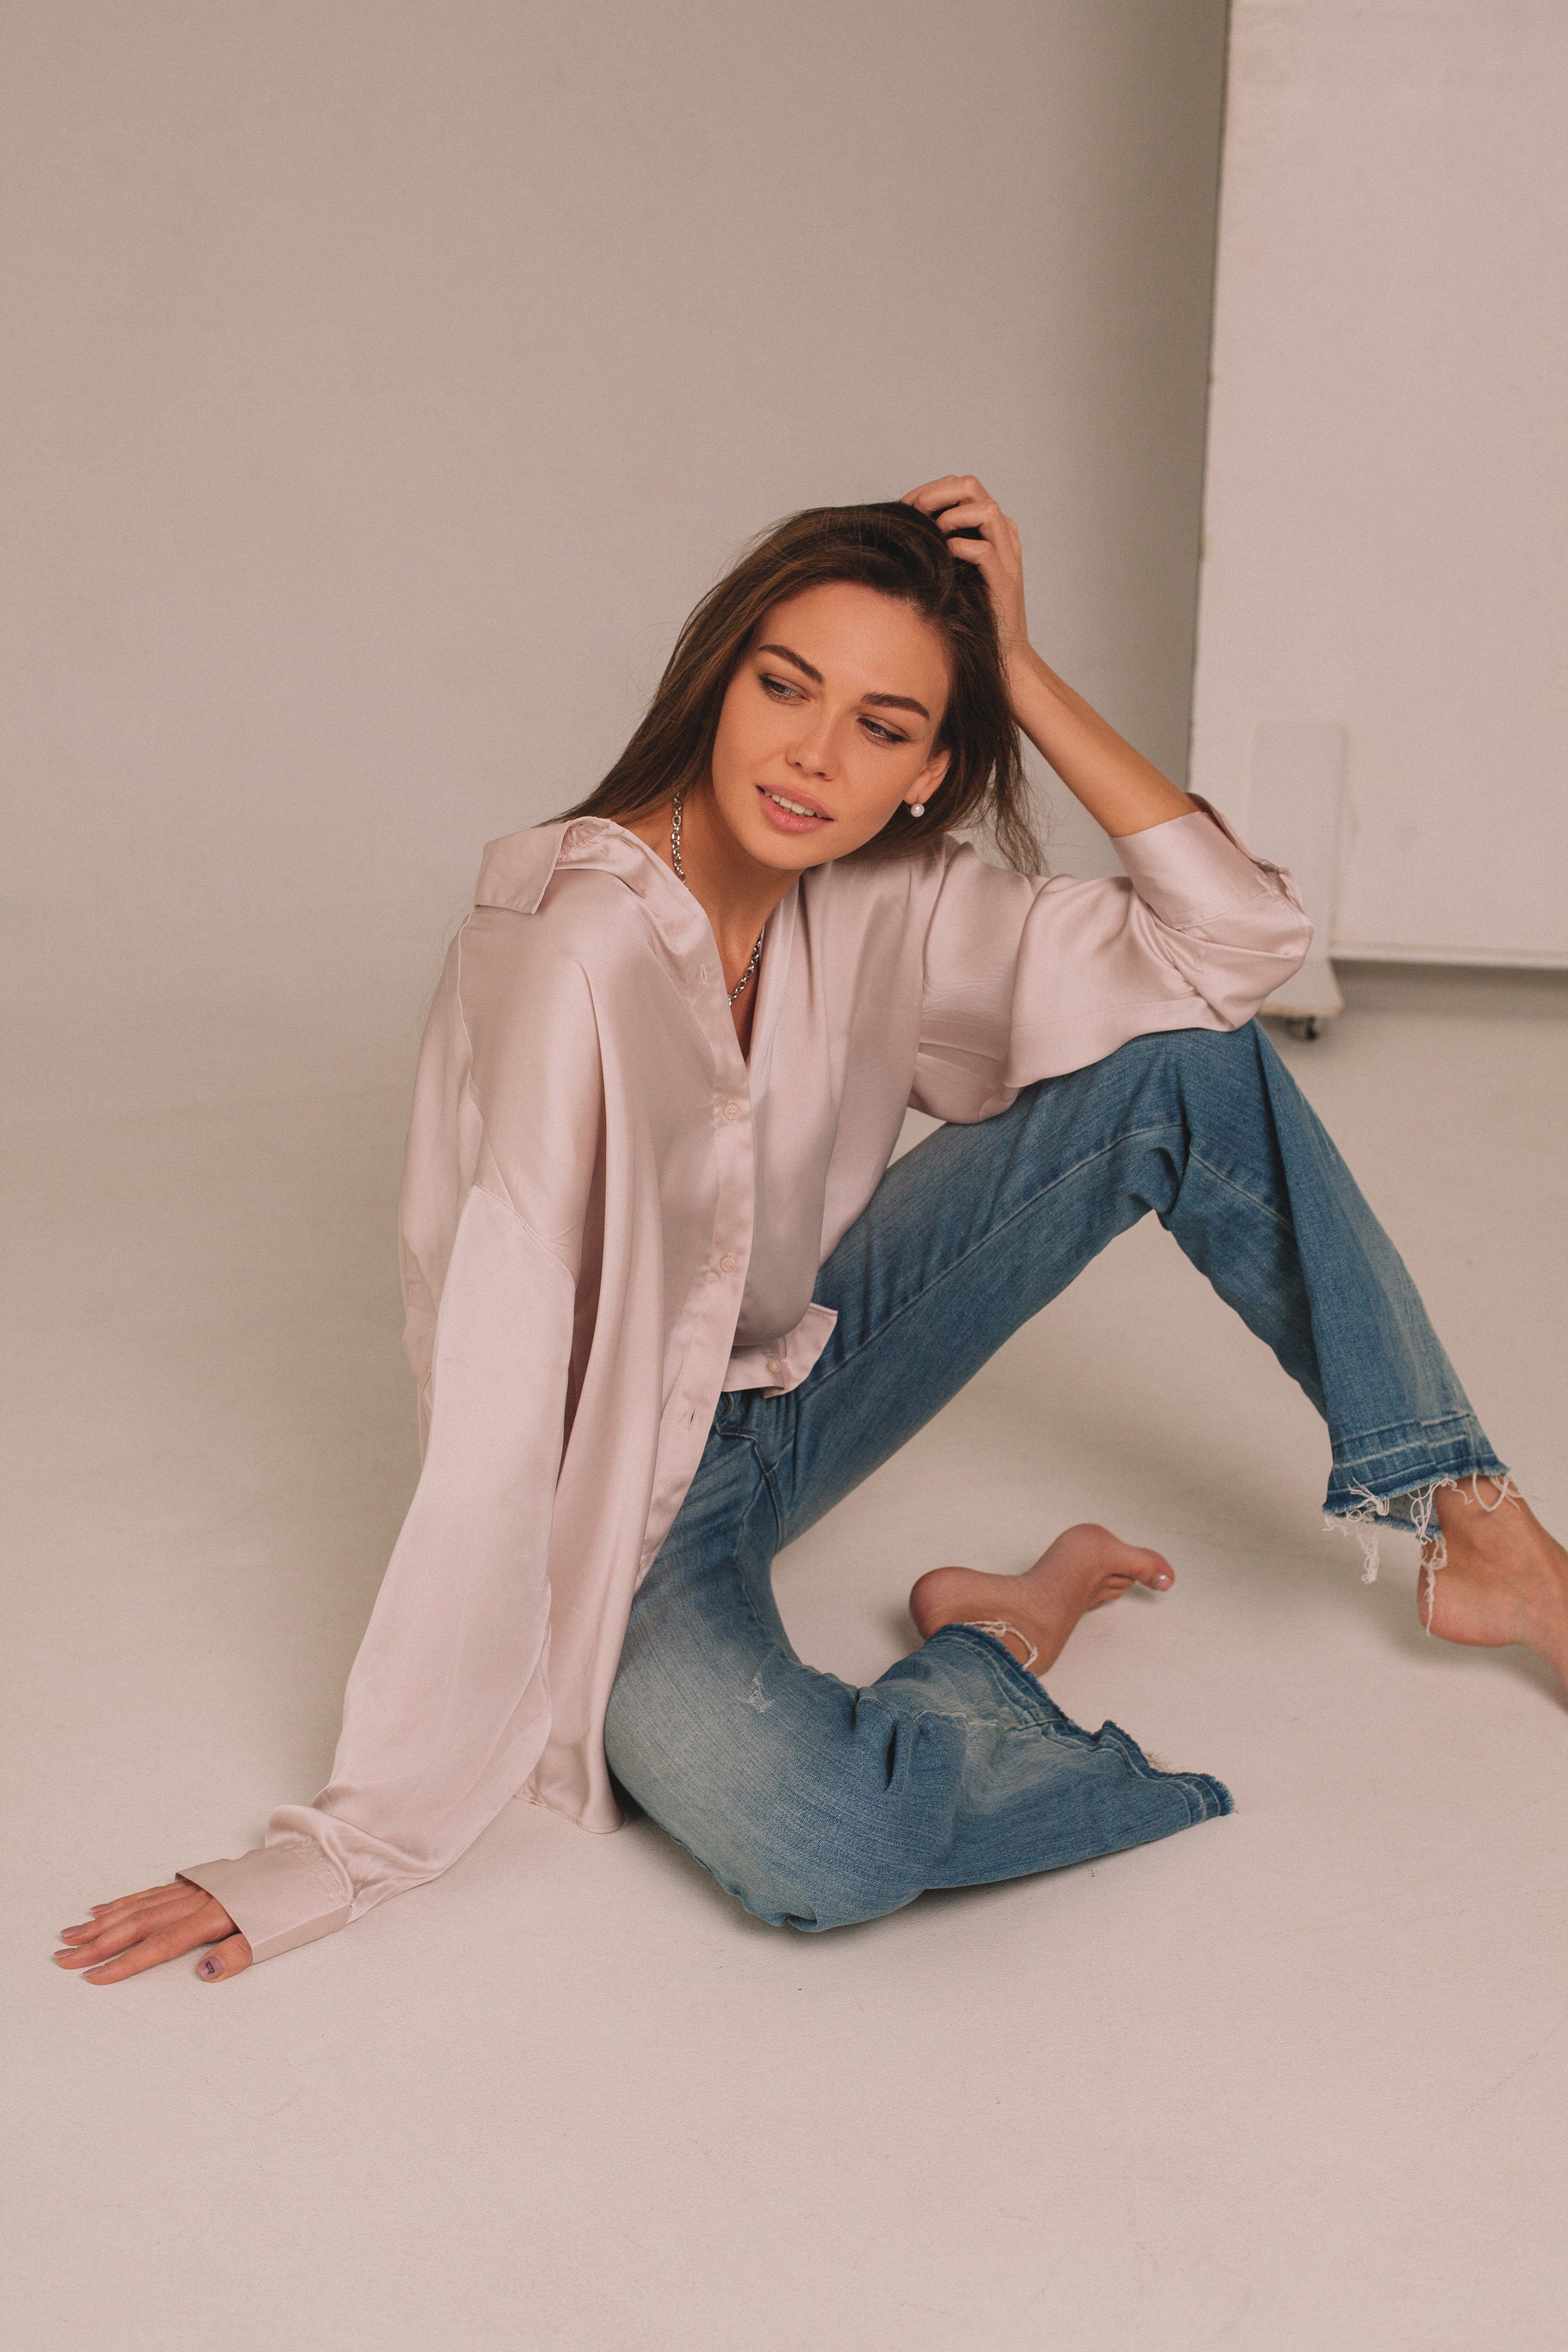
woman, beauty, shoe, smile, leg, flash photography, neck, sleeve, waist, knee, thigh, sunglasses, comfort, black hair, barefoot, fashion design, street fashion, foot, denim, fashion model, long hair, human leg, electric blue, sandal, brown hair, elbow, sitting, art model, formal wear, peach, high heels, pattern, flesh, ankle, photo shoot, portrait photography